La Bataille d'Auerstædt

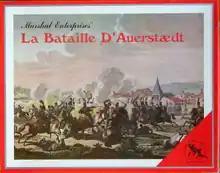
Boxed edition, 1984

La Bataille d'Auerstædt is a Napoleonic board wargame published by Marshal Enterprises in 1977 that simulates the Battle of Auerstadt in October 1806. Critics found the rules badly written, and the production values amateurish.